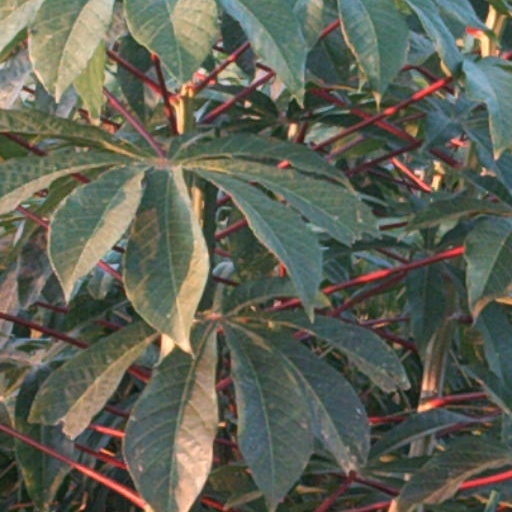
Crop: cassava